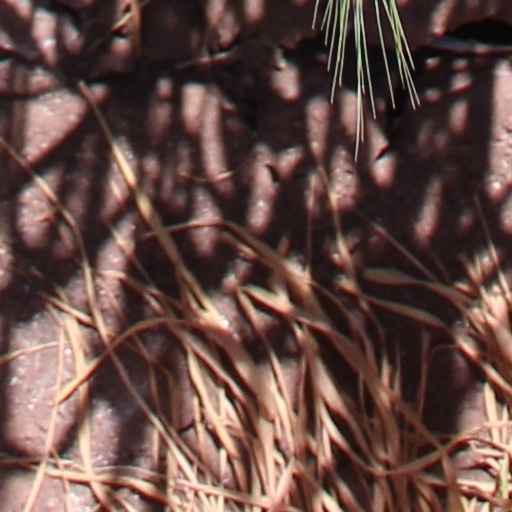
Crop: wheat